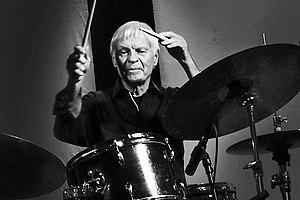
Alex Riel
Alex Riel, Jazzy Days Tversted 2016
Alex Poul Riel er en dansk jazzmusiker, der spiller trommer.